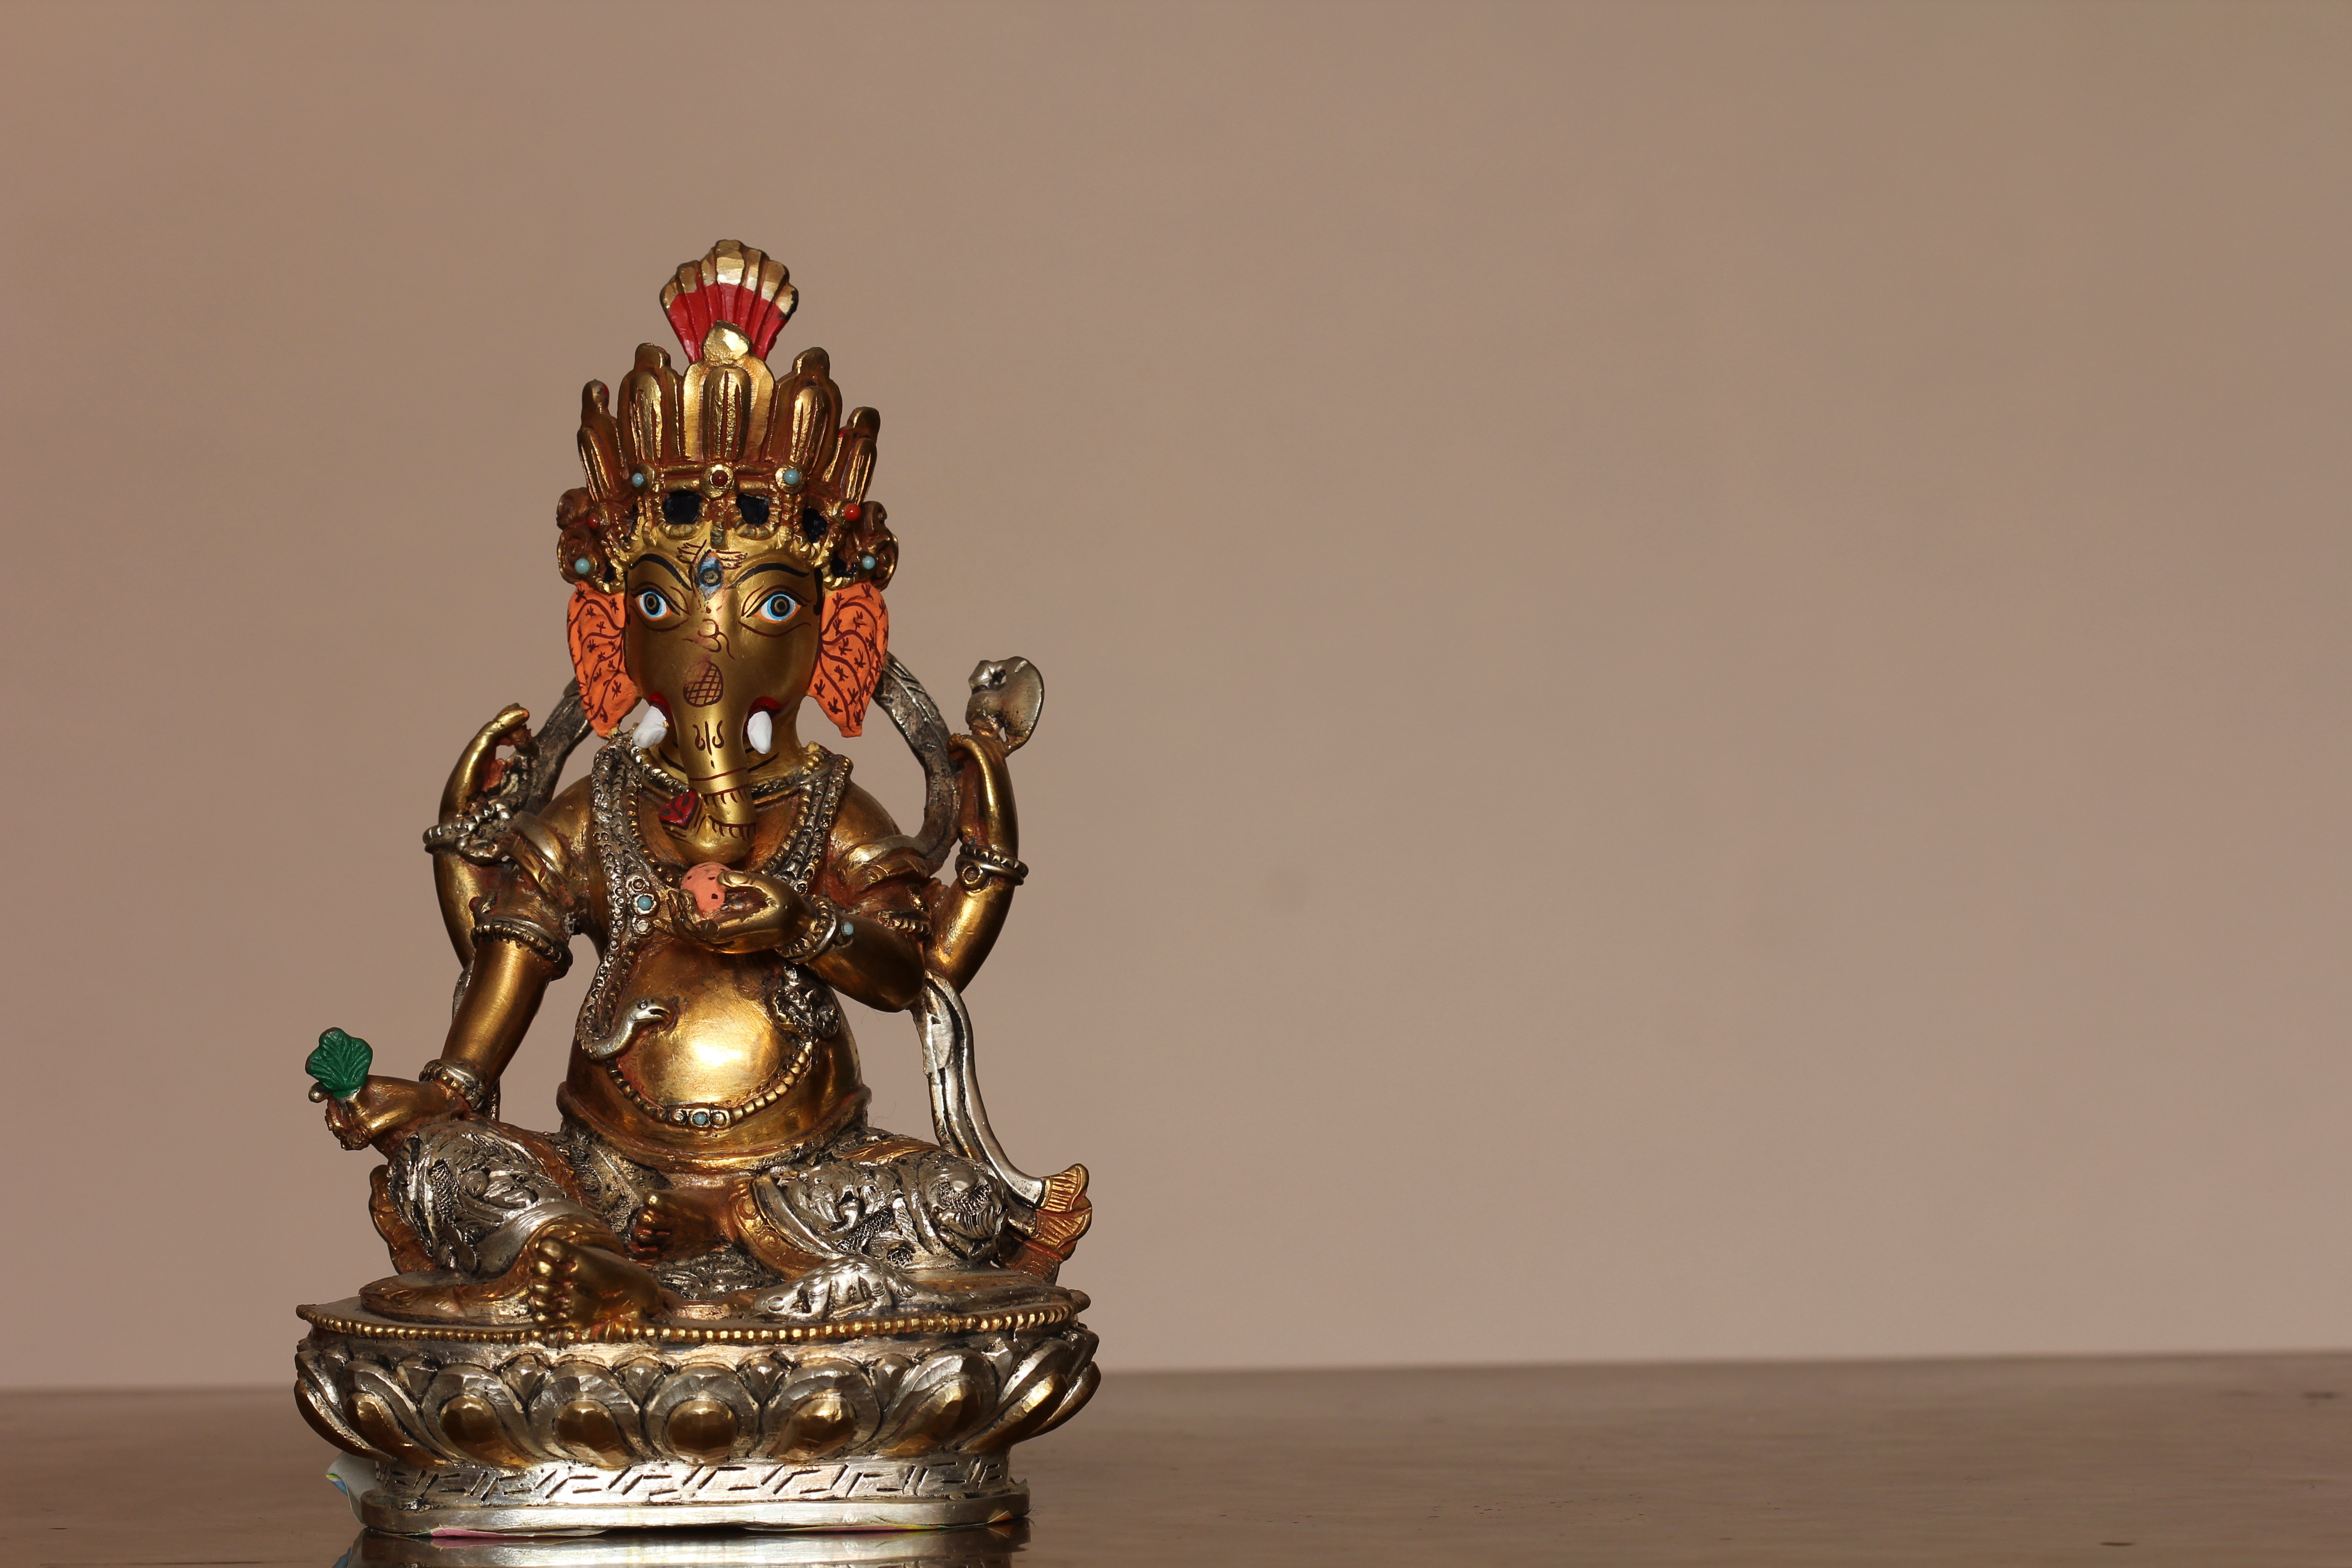
monument, statue, lighting, material, nepal, religious, deity, prayer, hindu, god, devotion, crafted, craftsmanship, belief, idol, ganesh, ganapati